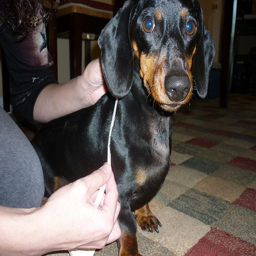
A small dog looks at the camera while on the floor.
A woman is doing something to her pet dauchsand
A woman measuring the shoulder of a dachshund dog
A person on the floor holding their dog.
A person measures the chest of a small dog.